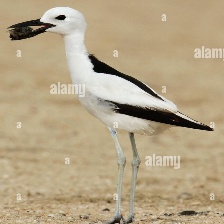
Species: CRAB PLOVER
Scientific name: DROMAS ARDEOLA